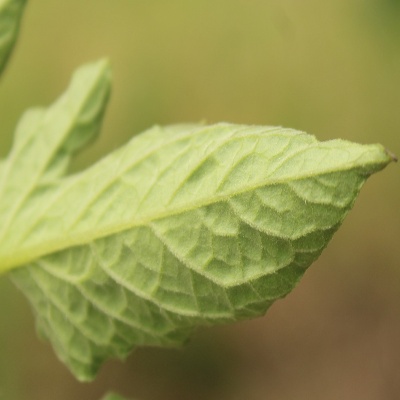
Crop: Tomato
Condition: leaf curl